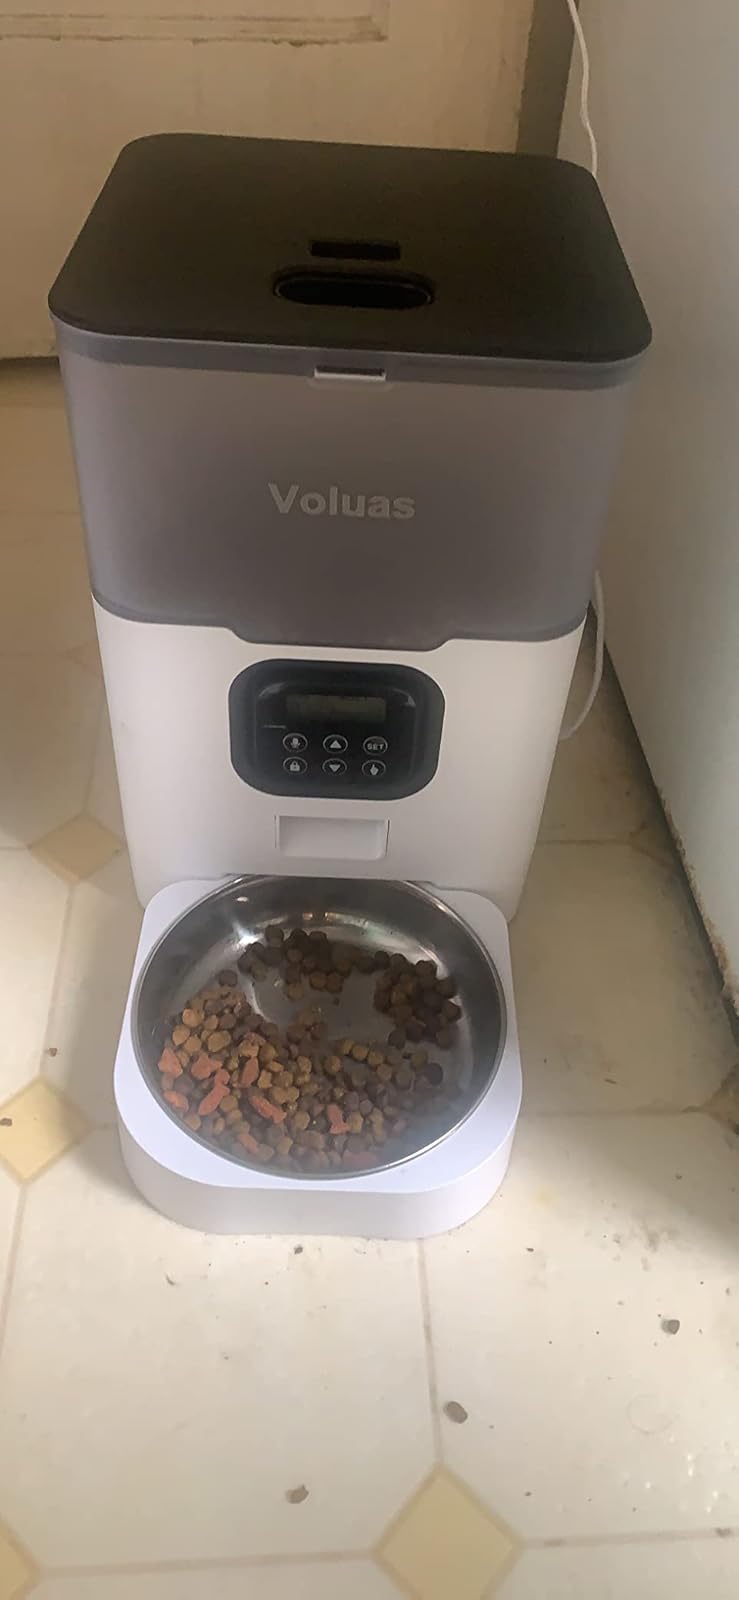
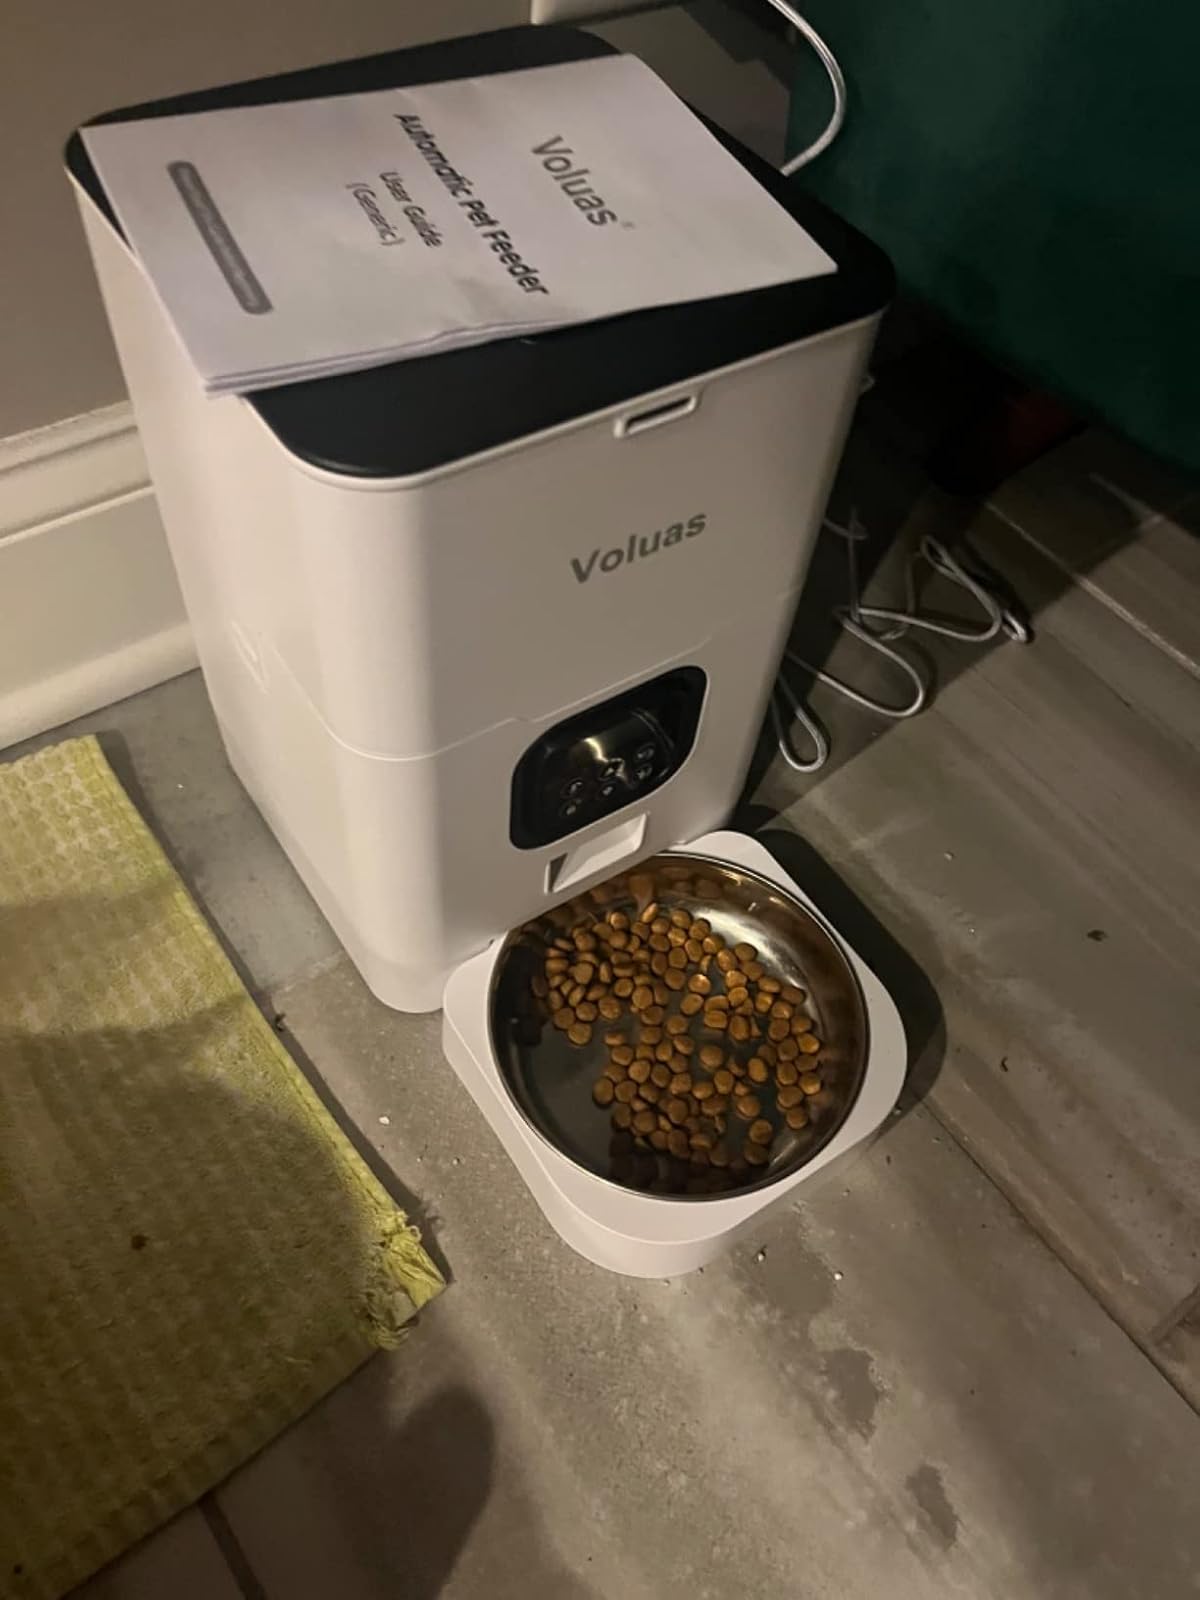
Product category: items_feeder
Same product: no